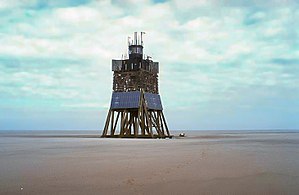
Højsand
Redningsbåke og fyrlys (Bavn) på Sønderogsand
Et højsand eller et højsande er en sandbanke, der kun oversvømmes ved ekstraordinær høje højvande. Det meste af tiden ligger højsandene tørre. Højsande ligger omtrent en meter over normale højvande og kan være op til flere kvadratkilometer stor. De er under permanent påvirkning af havets og vindens dynamik, hvilket mest forhindrer udviklingen af et permanent planteliv. Med mindre de videreudvikler sig til klitøer med mulighed for dannelse af vegetation i klittens læ. Højsande har stor betydning for sæler.